Stanley Doust

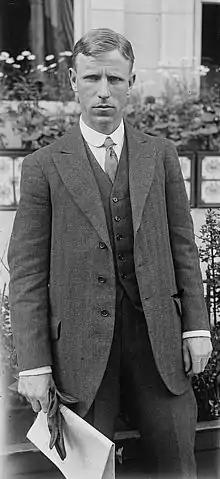

Stanley Norwood Doust (29 March 1878 – 13 December 1961) was an Australian-born tennis player who captained his nation's Davis Cup team and was winner of the Mixed Doubles Trophy at Wimbledon.